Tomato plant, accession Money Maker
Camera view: bottom (45 deg); turntable rotation: 330 degrees
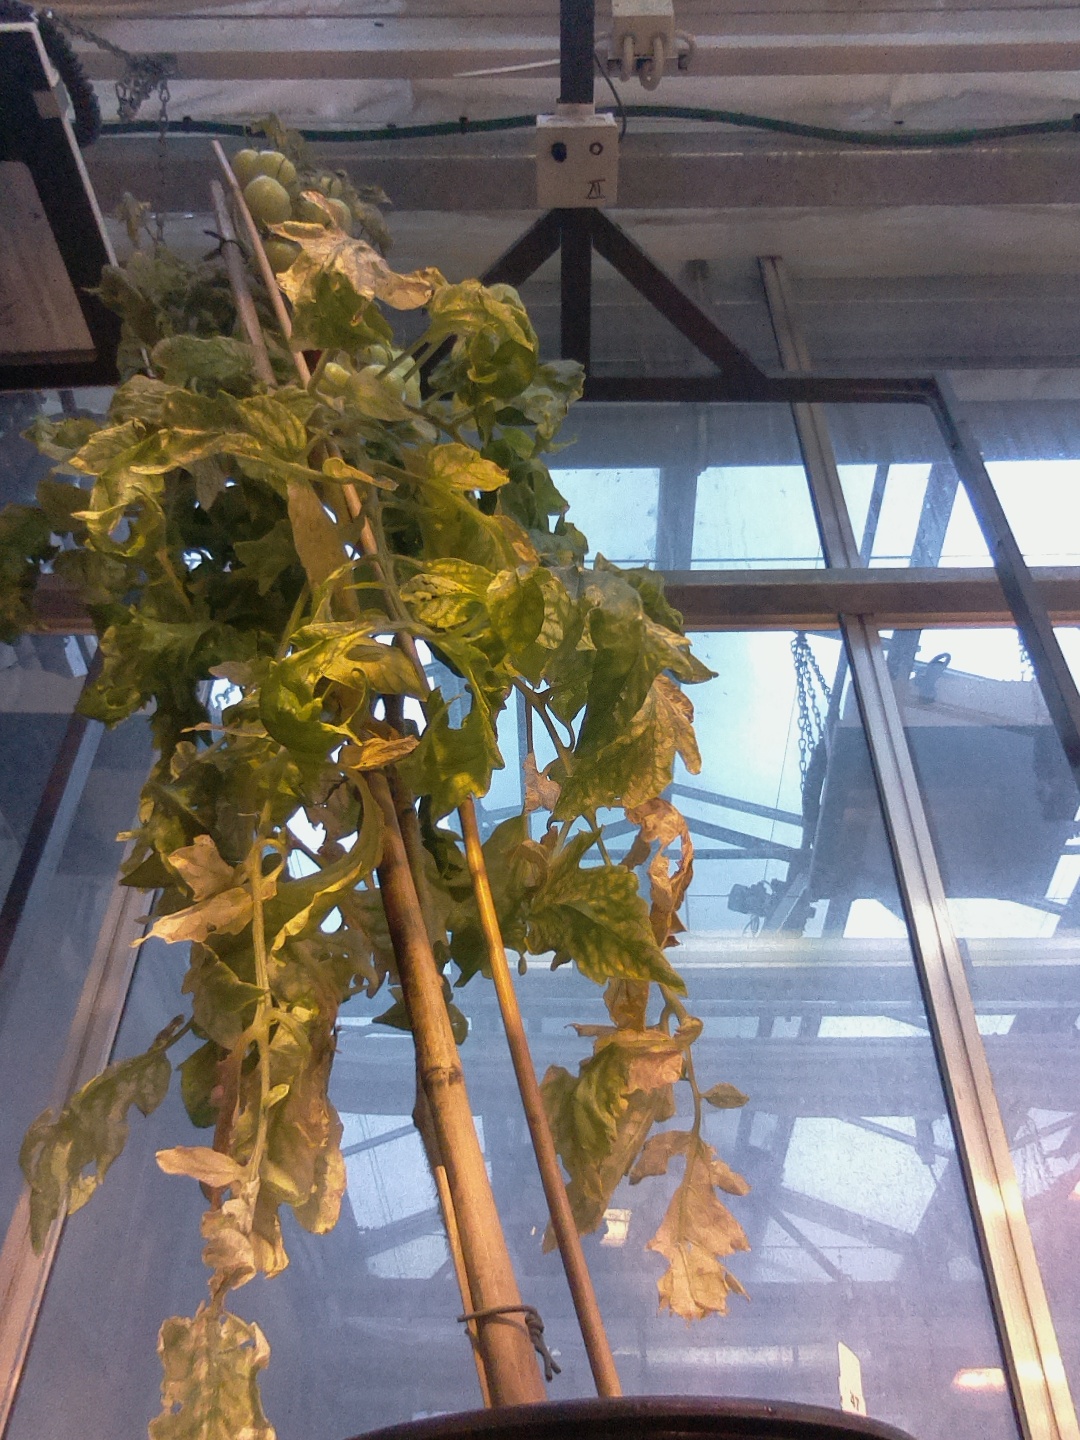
BBCH growth stage 82: 20%-30% of fruits show typical fully ripe color